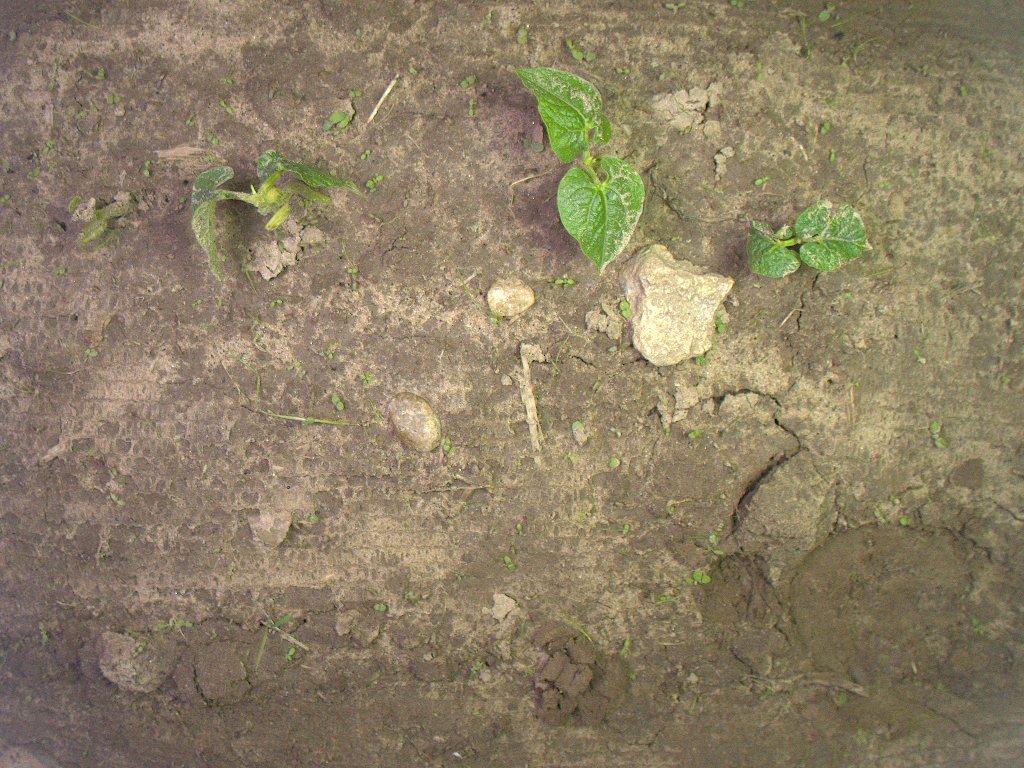
Crop: bean
Objects: bean, bean, bean, stem_bean, stem_bean, stem_bean